Kamimiyori-Shiobara-Onsenguchi Station

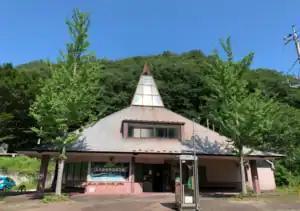
Kamimiyori-Shiobara-Onsenguchi Station in August 2019

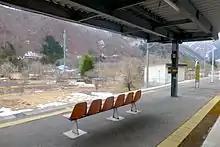
Station platform.

Kamimiyori-Shiobara-Onsenguchi Station is served by the Yagan Railway Aizu Kinugawa Line and is located 21.0 rail kilometers from the opposing terminal at Shin-Fujiwara Station.